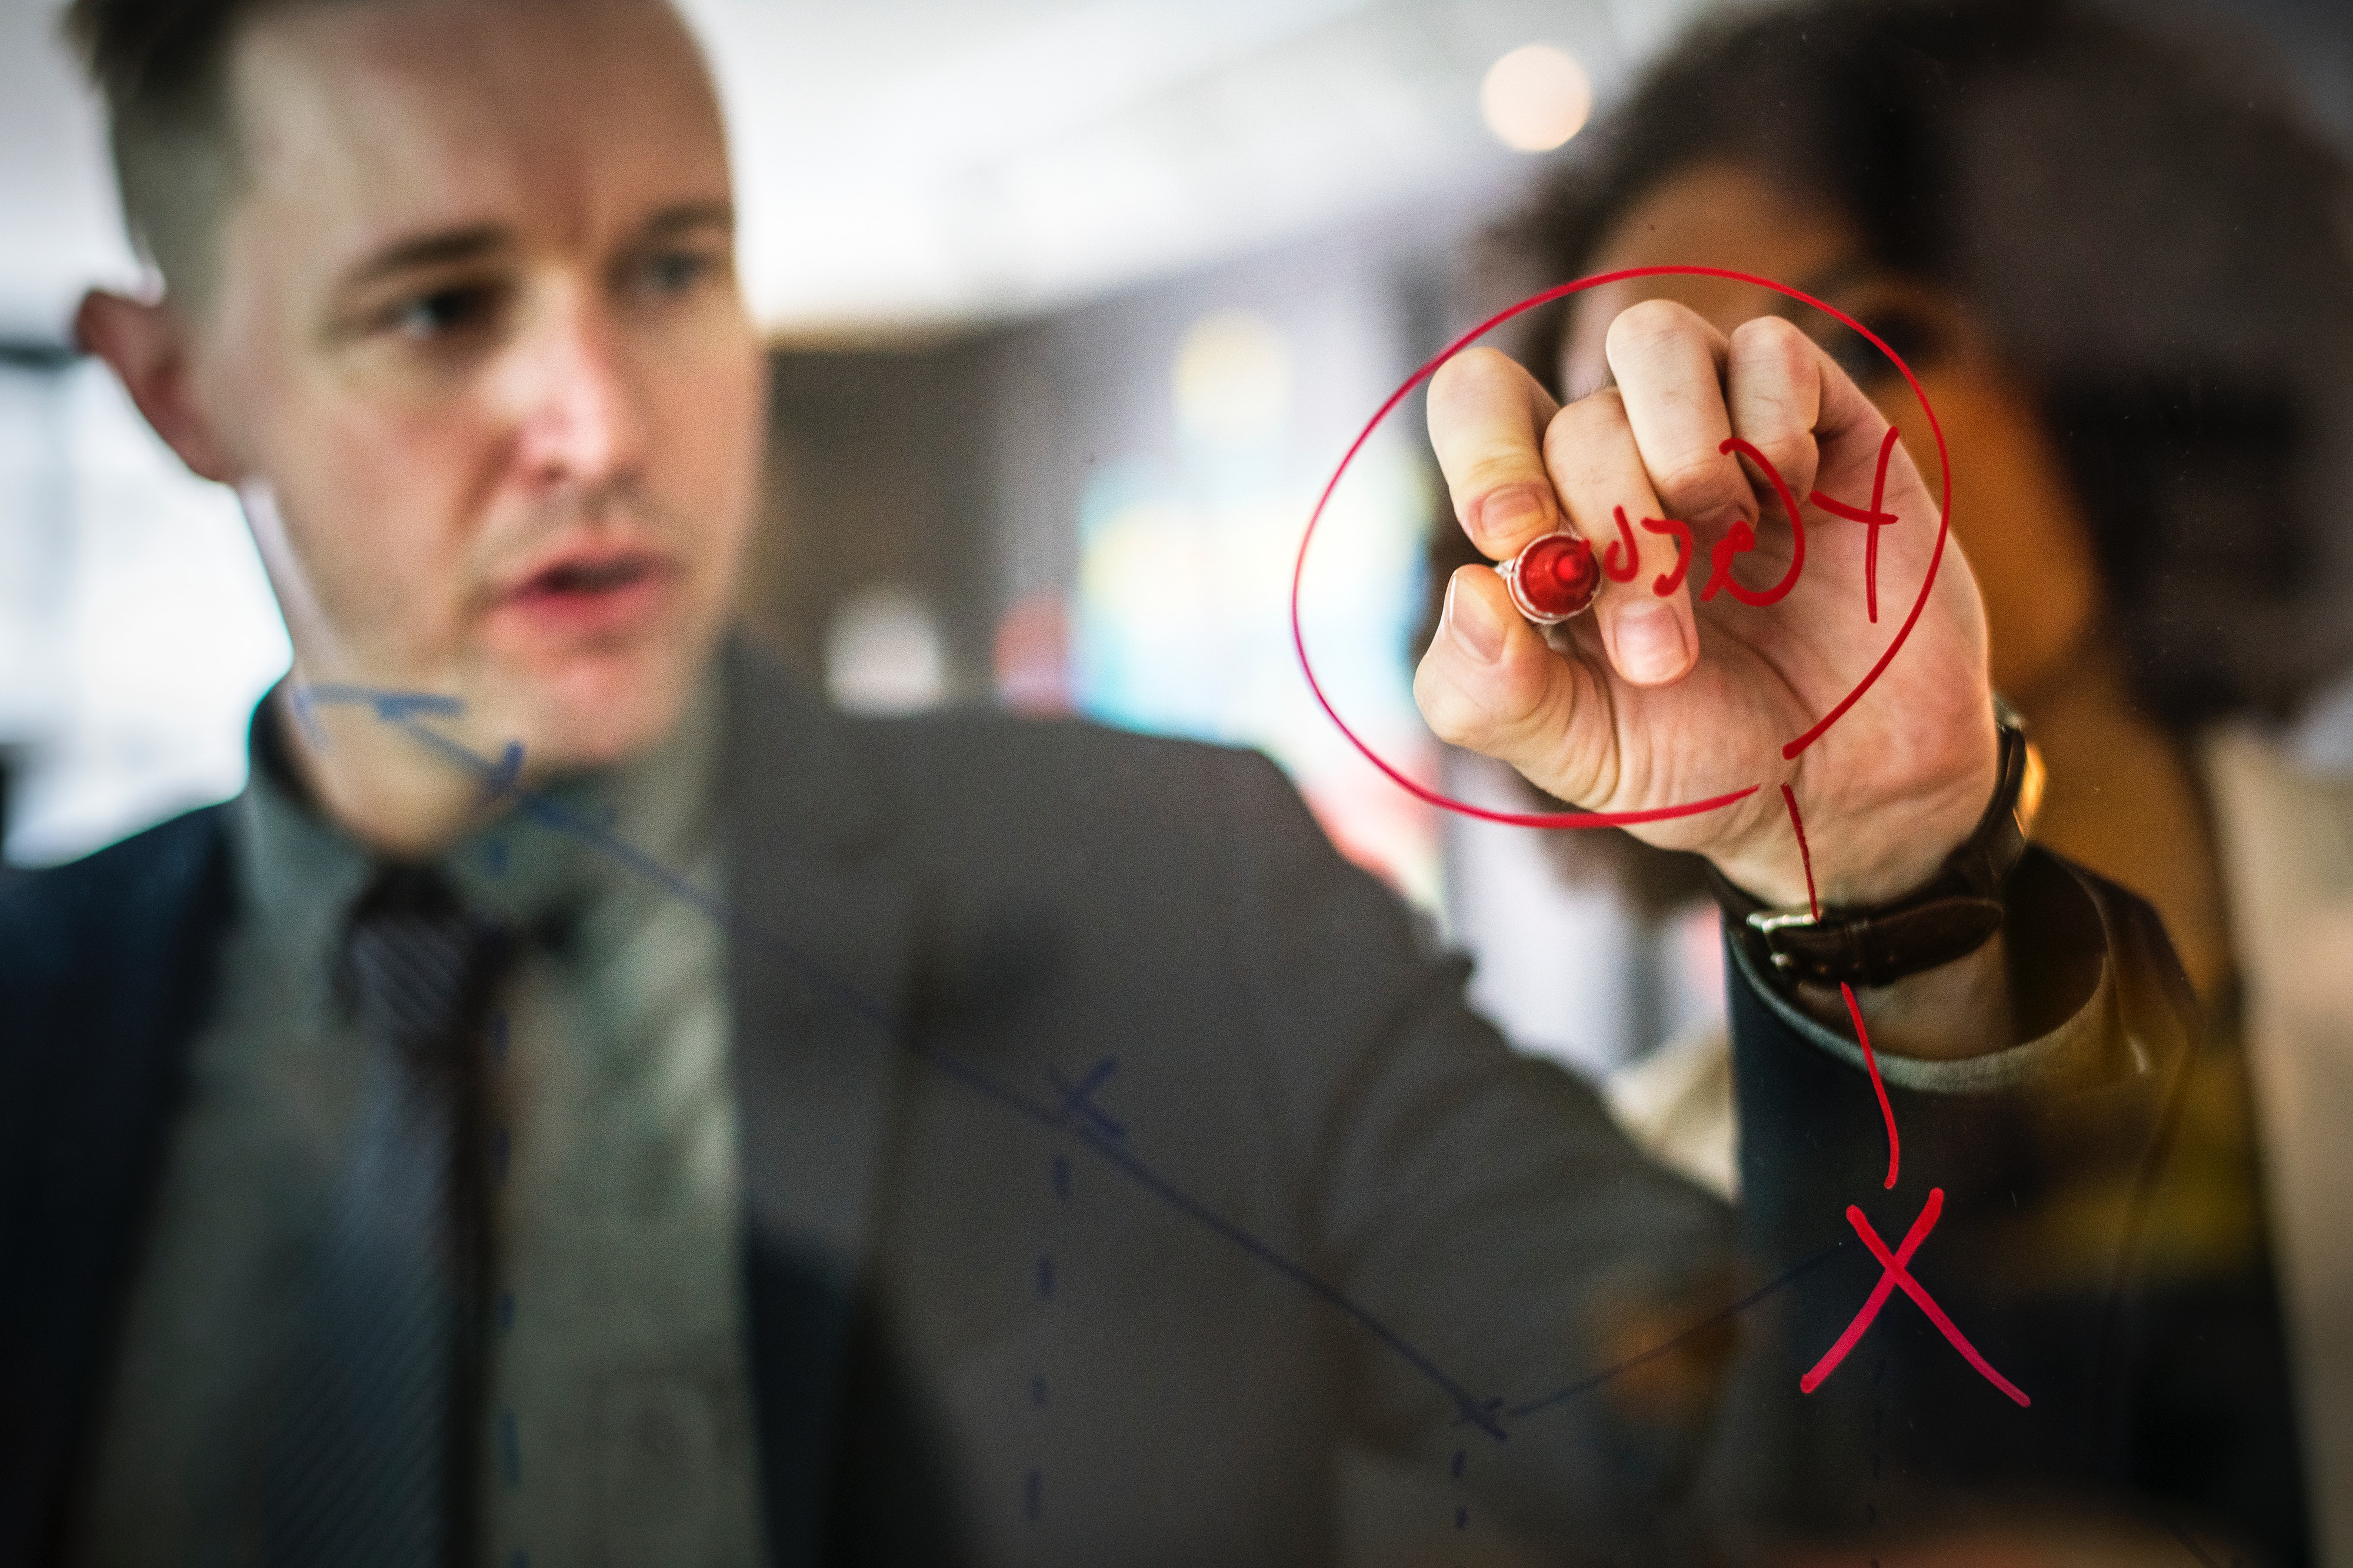
hand, photography, suit, finger, gesture